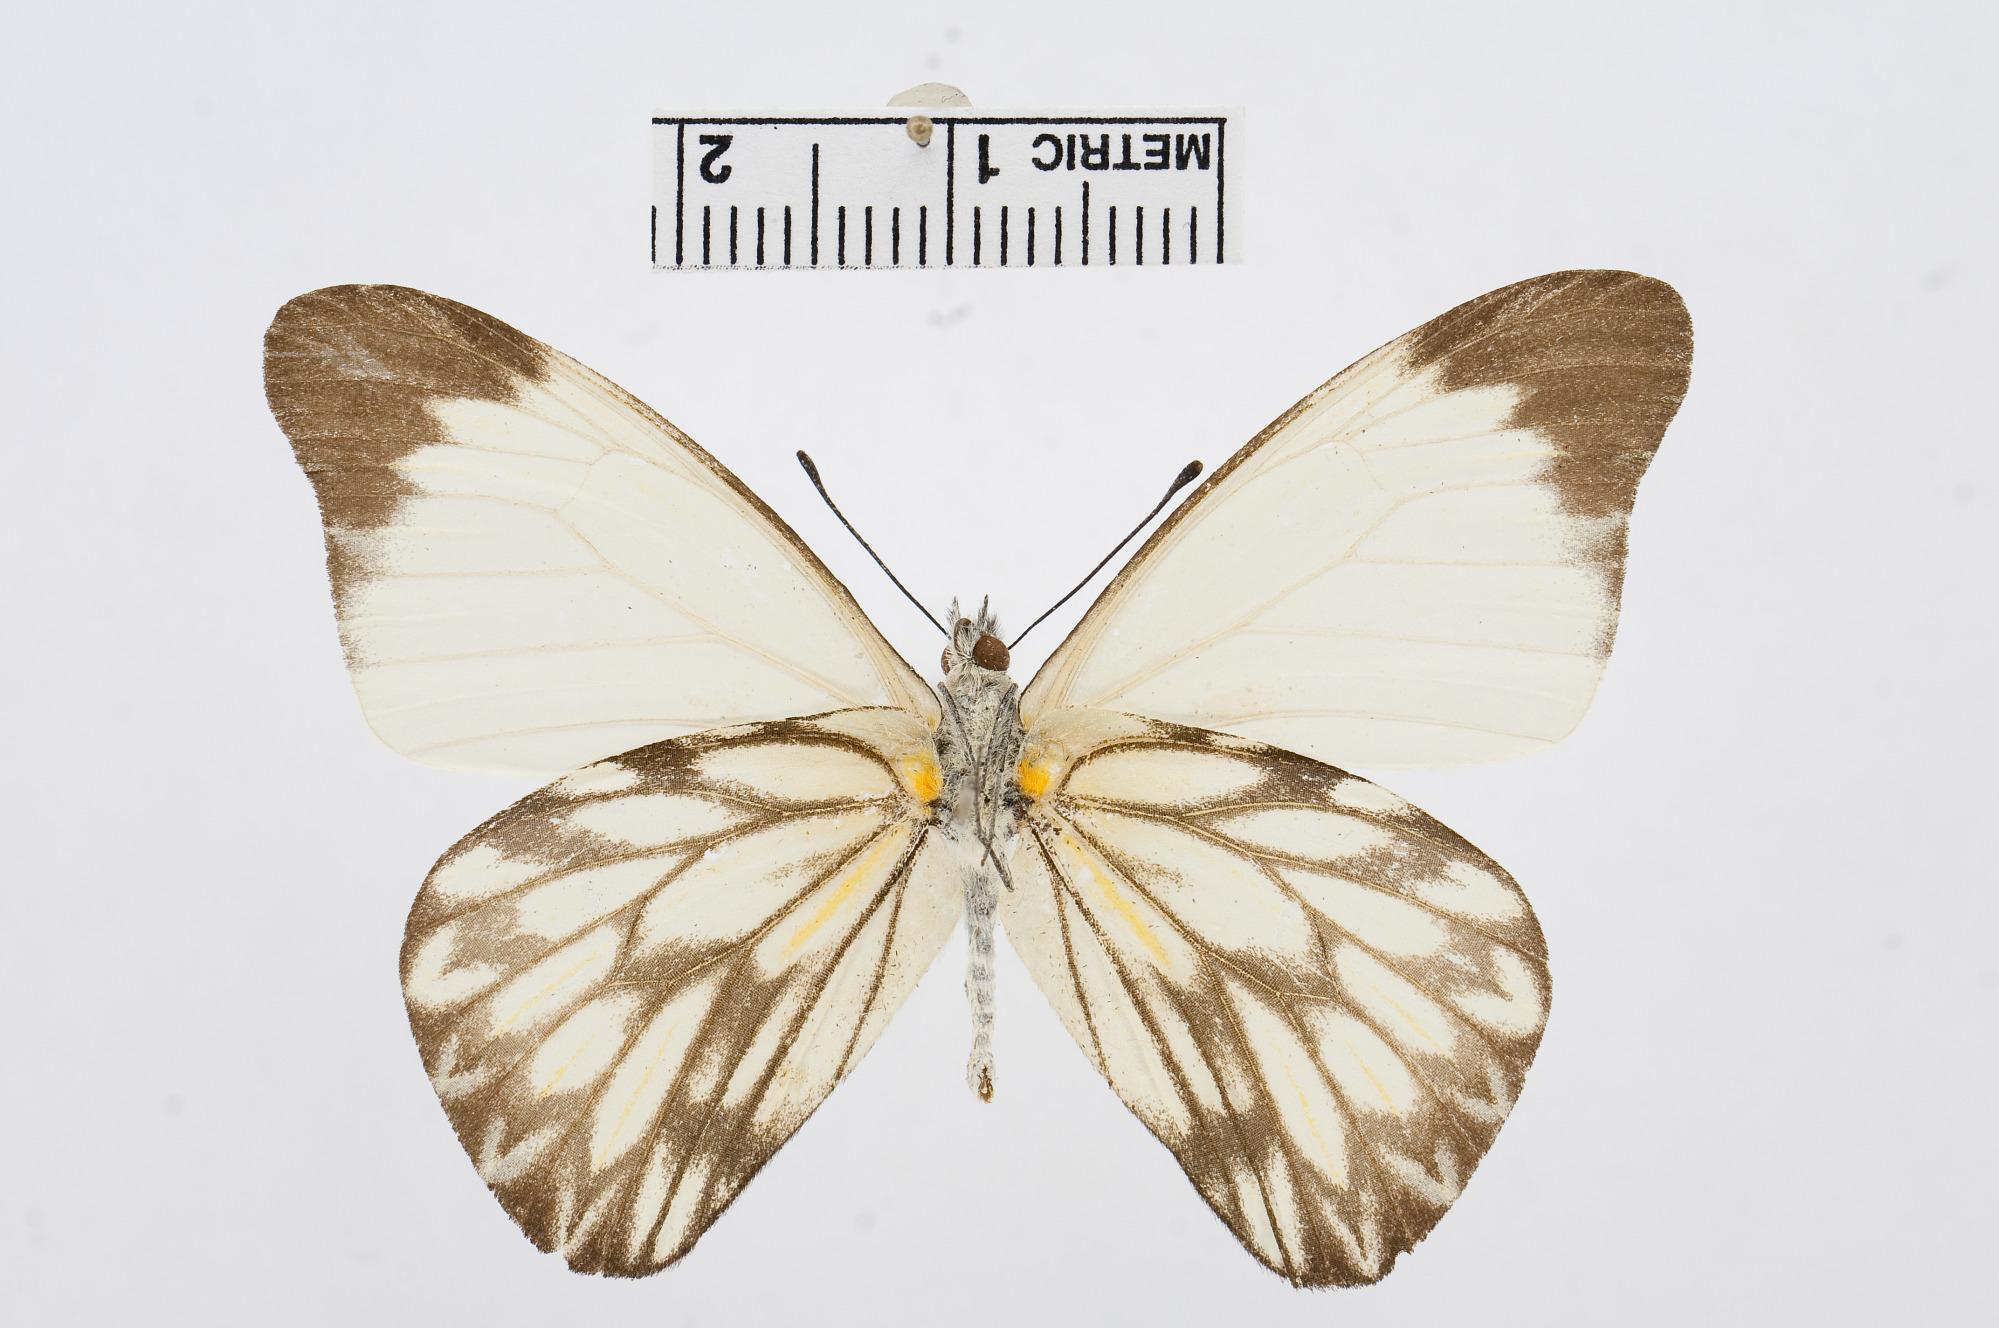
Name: Hesperocharis nera
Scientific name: Hesperocharis nera
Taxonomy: Animalia, Arthropoda, Hexapoda, Insecta, Lepidoptera, Pieridae, Pierinae